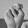
ASL letter: N